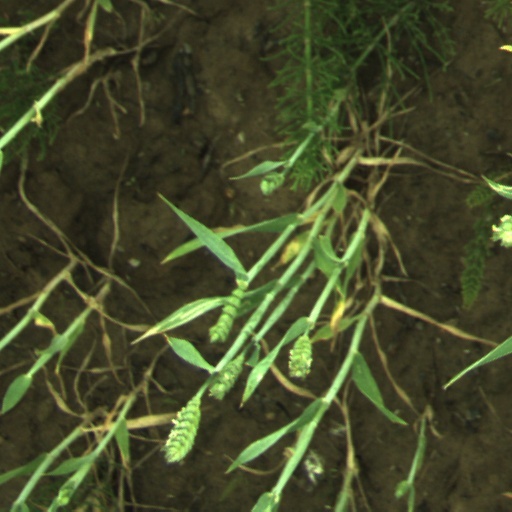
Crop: wheat